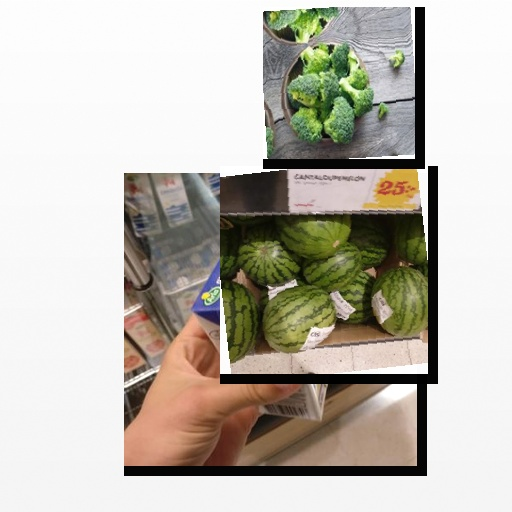
Food items: broccoli, melon, sour_cream